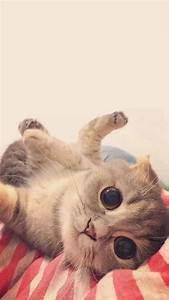
cat